VSK Aarhus

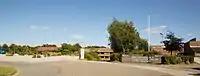
Entrance to the Vejlby-Risskov sports complex, which holds Vejlby Stadium, the home ground of VSK Aarhus.

Prior to the 2017–18 season, head coaches Lyse and Demontis signed two-year contract extensions. The latter stated that he saw a realistic chance of the team playing for promotion during its second season. The first team squad had almost been kept intact throughout the summer transfer window, and had been strengthened by the acquisition of forward Shawn Rathcke Memory who had been signed from lower-tier club . Once again placed in Group 3, their season kicked off on 5 August 2017 with a 1–1 away draw against FC Sydvest 05. Results worsened during the fall season and as a result of the disappointing start to the season, Lyse and Demontis were sacked as head coaches on 8 November 2017. Demontis would instead continue in the role as director of football as well as assistant coach for the first team. The head coaching change occurred after VSK had finished sixth in the table – seven points from the promotion group – and would therefore once again compete in the relegation group in the spring. In the cup, VSK had knocked out Linde Boldklub in the first round away at Langhøjskolen with a 12–0 win. In the second round, they faced local Danish Superliga team AGF on 29 August, a game that was televised, which VSK lost 1–4. During the winter transfer window, the club lost several of their key players: team captain Henrik Brodersen left for Kolding IF, while forward Frederik Høgh and left back Jacob Torp moved to local rivals Aarhus Fremad. Demontis later criticised Torp and Høgh for their move, calling it "incomprehensible", as Fremad played at the same level, also competing in the relegation group. On 25 January 2018, the club signed Jesper Højlund as their new head coach, who had coached the Aarhus Fremad reserves until then. A tumultuous spring season, which included big home losses to Næsby Boldklub (2–5) and B.93 (0–3) and only six wins to 12 losses in total, saw VSK Aarhus suffer relegation. This was effectuated on 2 June 2018, when Brønshøj Boldklub beat Aarhus Fremad 3–2, which meant that VSK could no longer avoid relegation to the Denmark Series, the fourth tier of Danish football.